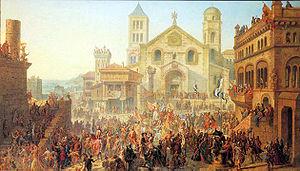
Huile sur toile, H=110 cm
La République messine est le nom du gouvernement institué dans la ville de Metz au XIIIᵉ siècle, lorsqu'elle s'affranchit de la tutelle de son évêque. Son histoire est celle d’une ville libre d’Empire qui s’affranchit graduellement de la tutelle féodale impériale avant de devenir en 1552 une ville sous protectorat français. Sa position géographique ainsi que son statut particulier en font une ville riche. Son histoire est fortement liée à celles des nombreux villages alentour du pays messin.
L’histoire de Metz au Moyen Âge est celle d’une ville libre d’Empire qui s’affranchit graduellement de la tutelle féodale impériale avant de devenir en 1552 une ville sous protectorat français. Son histoire est fortement liée à celles des nombreux villages alentour du pays messin.
Metz, la préfecture du département de la Moselle en France, a une histoire enregistrée datant de plus de 3000 ans. Pendant ce temps, elle fut successivement un oppidum celtique, une ville gallo-romaine importante, capitale mérovingienne du royaume d'Austrasie, lieu de naissance de la dynastie carolingienne, berceau du chant grégorien et l'une des plus anciennes républiques de l'ère commune en Europe. Ville importante située au cœur de l’Europe et au carrefour de différentes cultures, Metz a connu de diverses manières une intégration dans l’empire romain, la période de christianisation, les déprédations barbares, les guerres de religion, la Révolution française, la Révolution industrielle, une annexion à l'empire allemand et la seconde guerre mondiale.
L’historicisme est un courant artistique puisant ses sources et son inspiration dans le passé, tout en privilégiant une approche rationnelle. L'historicisme se développa tout au long du XIXᵉ siècle jusqu'à l'entre-deux-guerres.
Auguste Karl Jos Migette né le 18 juin 1802 à Trèves et mort le 30 octobre 1884 à Metz est un peintre et dessinateur français.
La cathédrale Saint-Étienne de Metz est la cathédrale catholique du diocèse de Metz, dans le département français de la Moselle en région Grand Est.